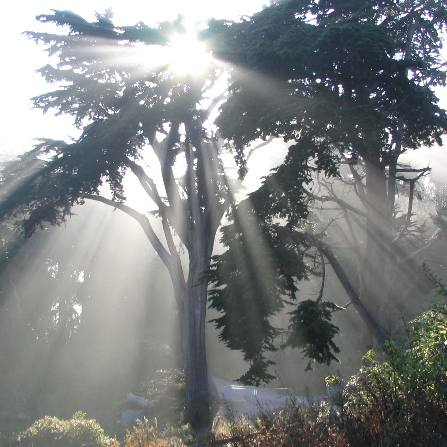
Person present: No